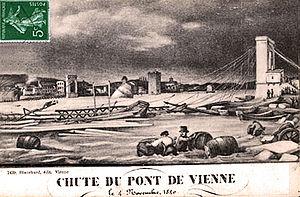
Chute du pont suspendu de Vienne (Isère), le 4 novembre 1840
En France, on désigne par vallée du Rhône la région située de part et d'autre du Rhône, en aval de Lyon, dans le sud-est de la France. C'est une région agricole française selon le classement de l'Insee. Elle se subdivise en plaine irriguée de la Crau, plaine maraîchère du Comtat Venaissin, coteaux viticoles produisant des vins AOC de renommée mondiale sur les rives droite et gauche du fleuve, polyculture de la Drôme provençale, grandes cultures de la plaine valentinoise, vergers de l’Isère, prairies des vallées de la Galaure et de l’Herbasse.
Le pont suspendu de Vienne est un pont de la commune de Vienne qui franchit le Rhône et relie Sainte-Colombe-lès-Vienne et Vienne.